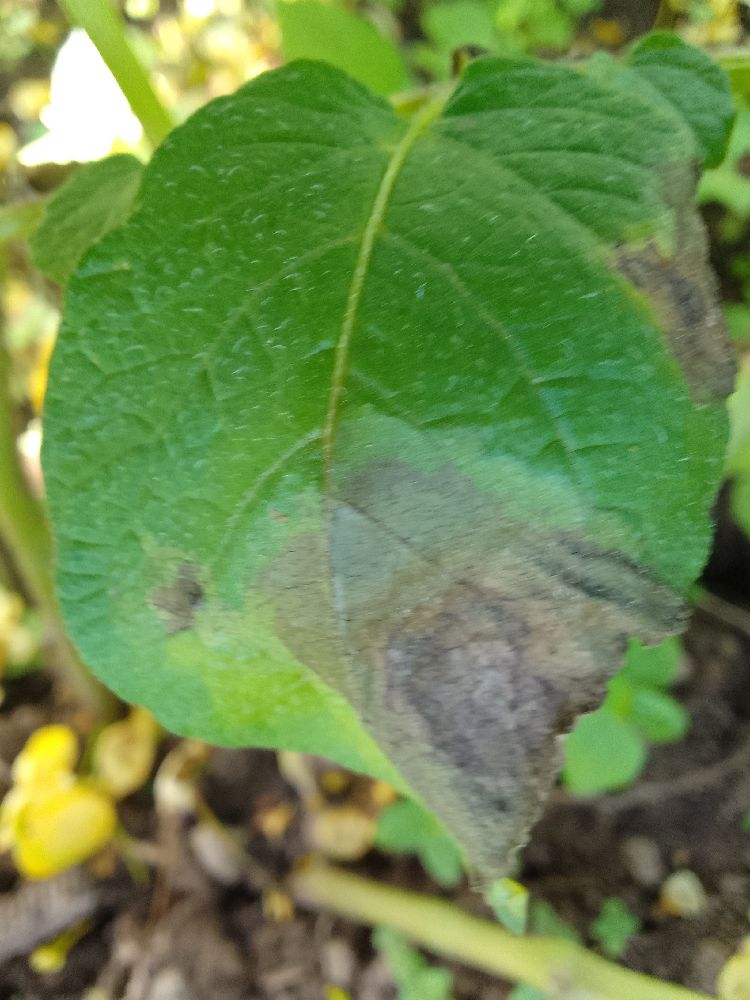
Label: Late blight